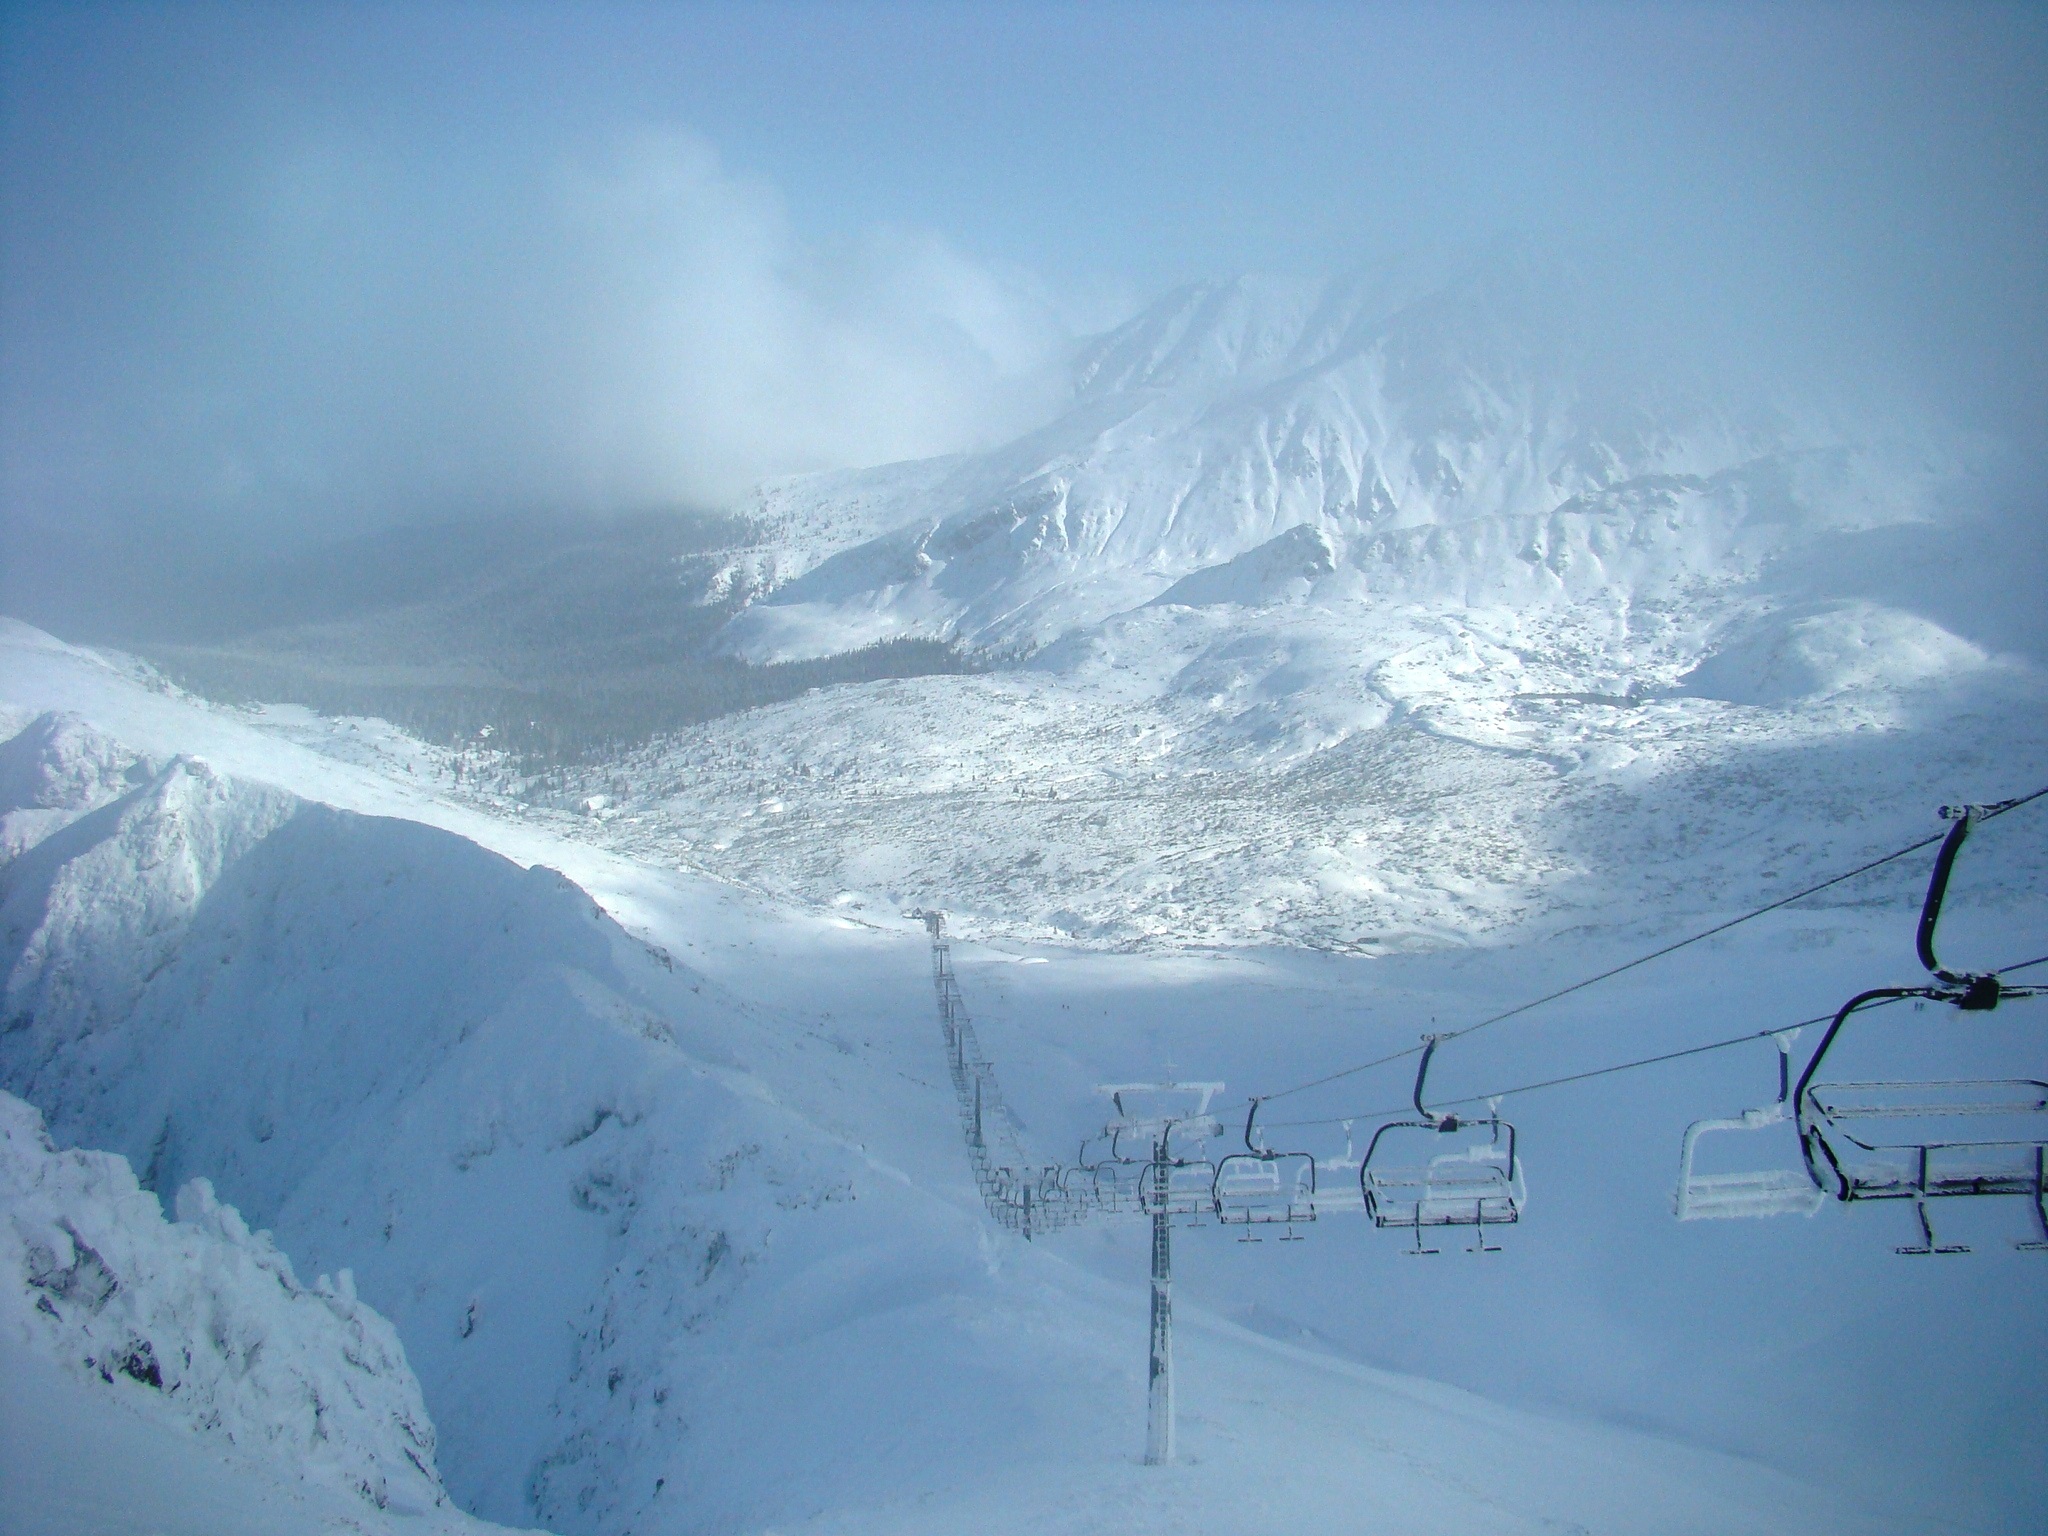
nature, mountain, snow, winter, cloud, mountain range, weather, ridge, top view, mountains, alps, poland, piste, tatry, polish tatras, landform, ski touring, snow capped mountains, the high tatras, tourist guide, mountainous landforms, geological phenomenon, hala g sienicowa